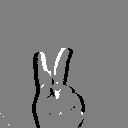
ASL letter: k